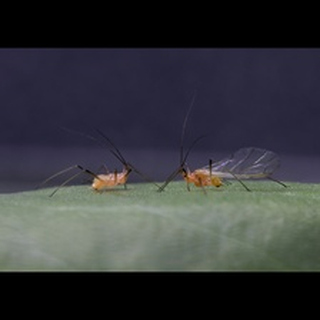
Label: wheat_aphid